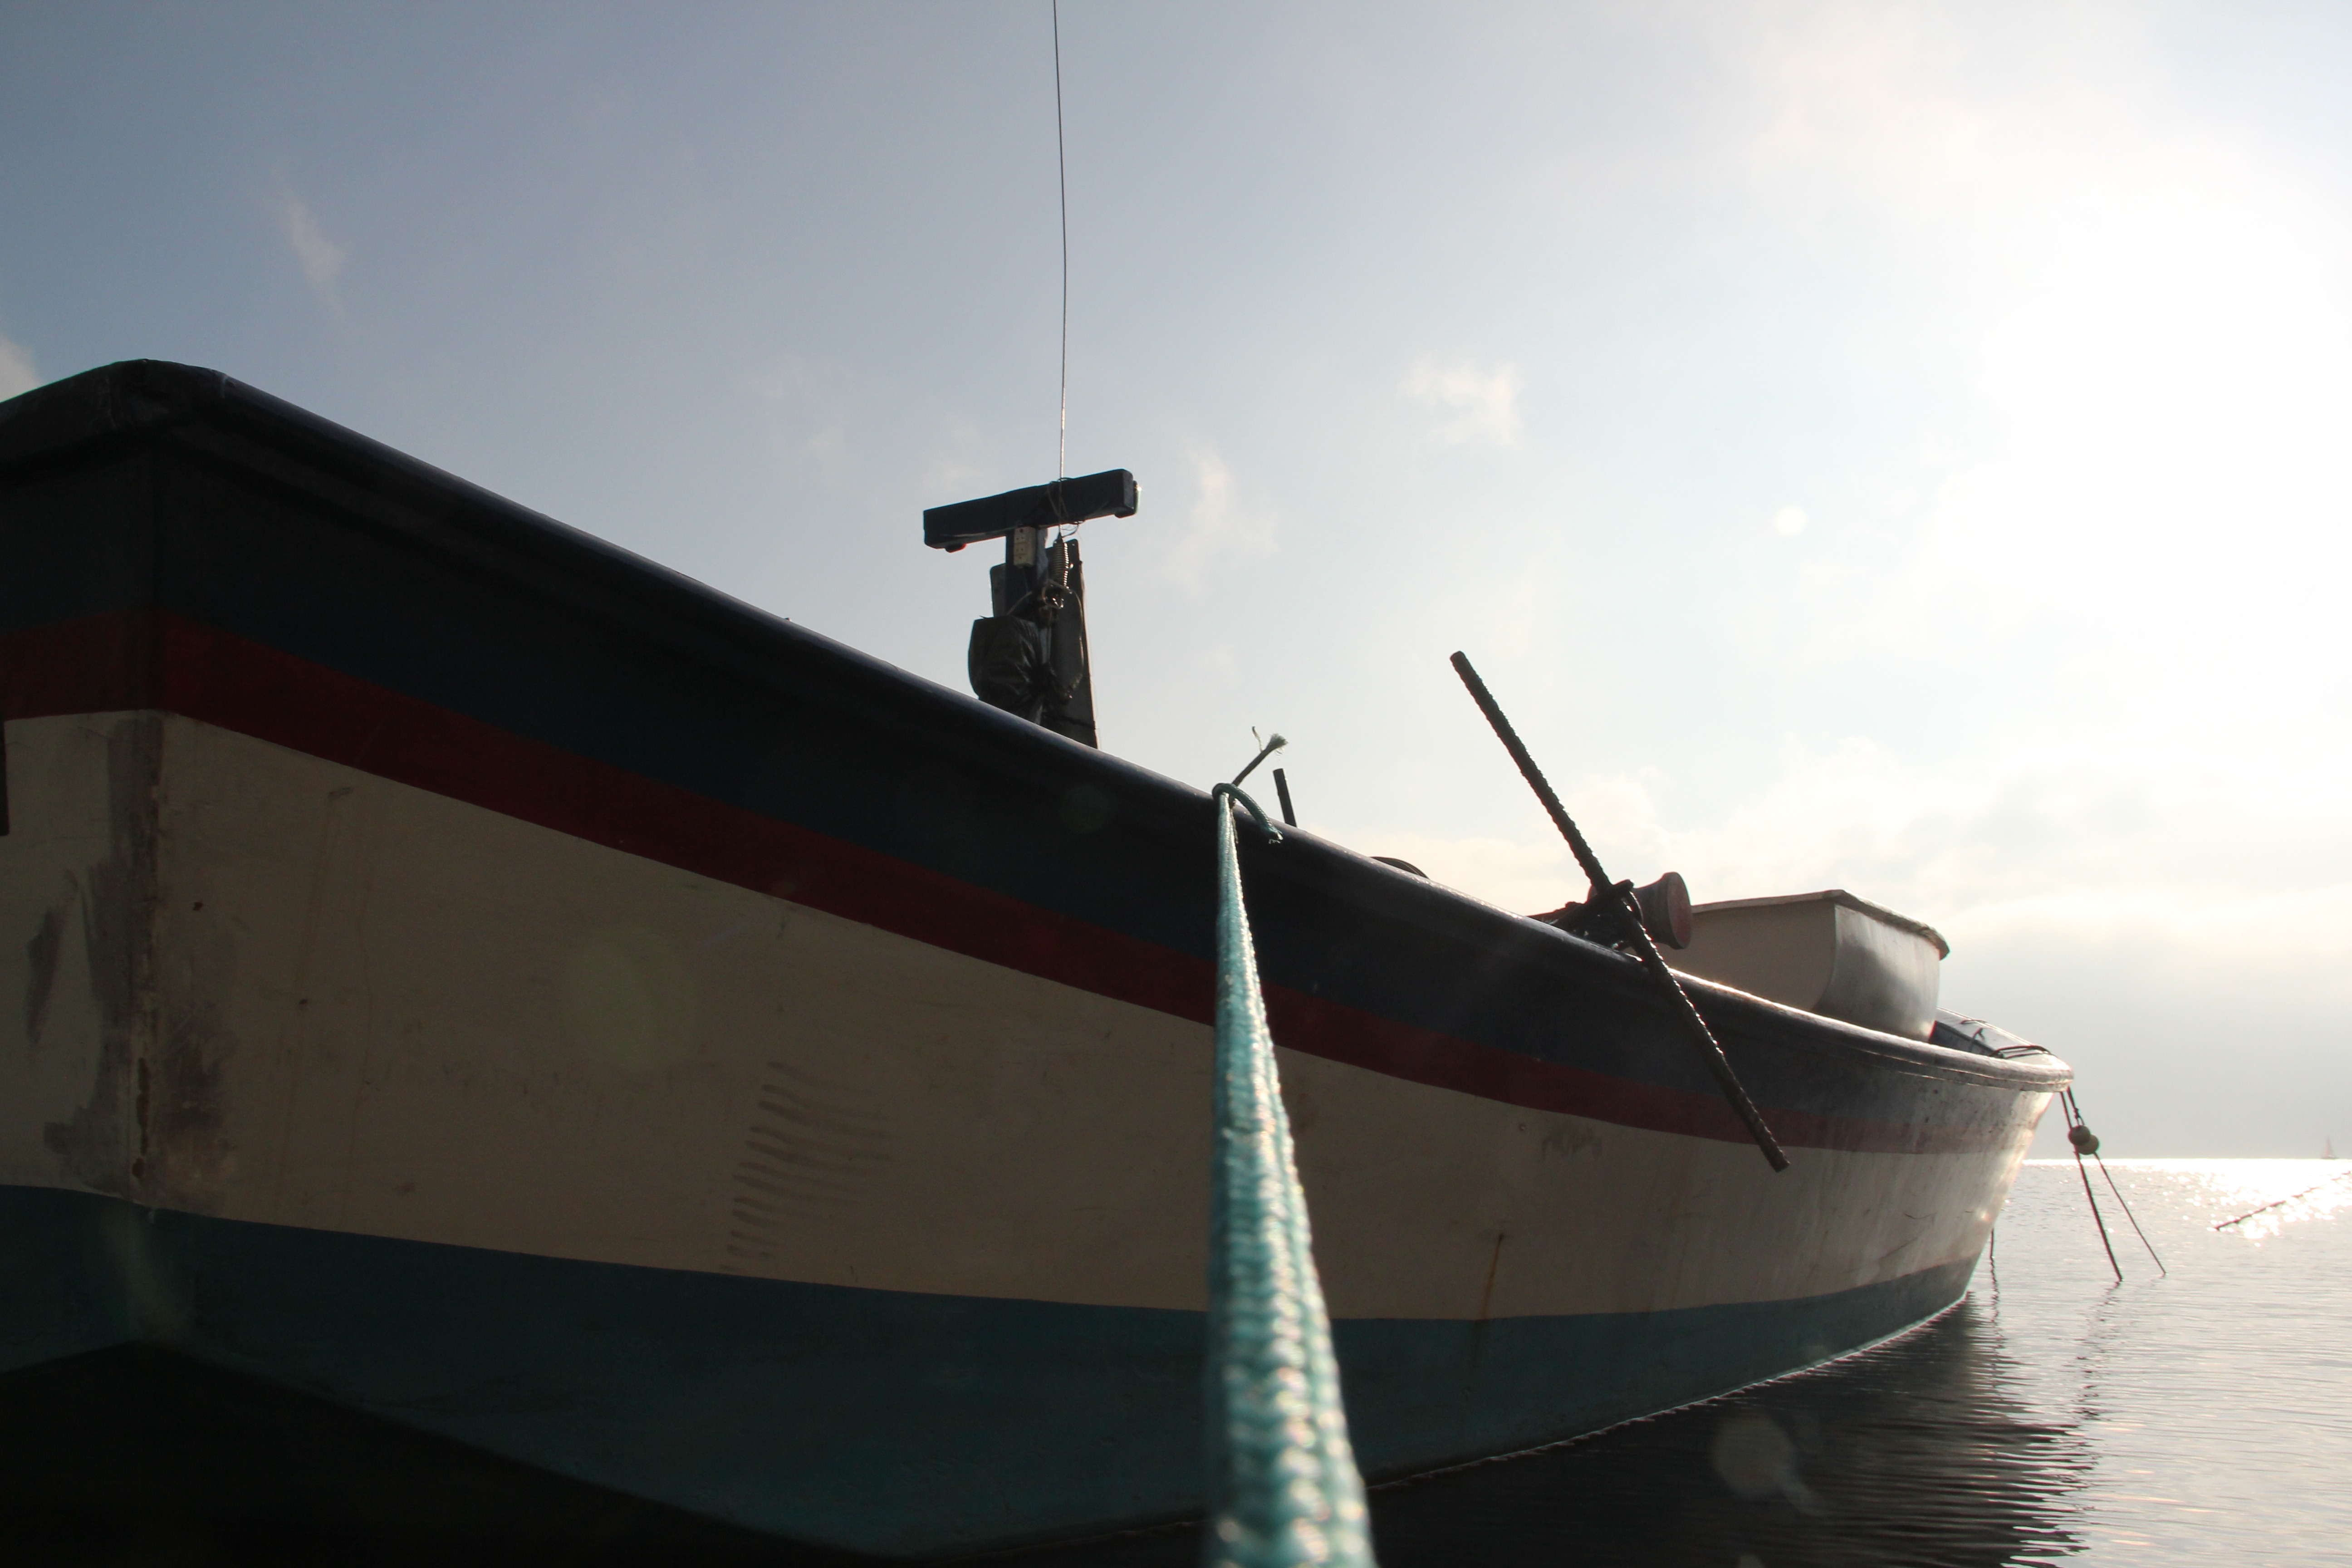
sea, water, ocean, boat, vacation, recreation, transportation, transport, vessel, vehicle, mast, sailing, holiday, harbor, floating, float, tourism, leisure, docked, nautical, boating, marine, navigation, watercraft